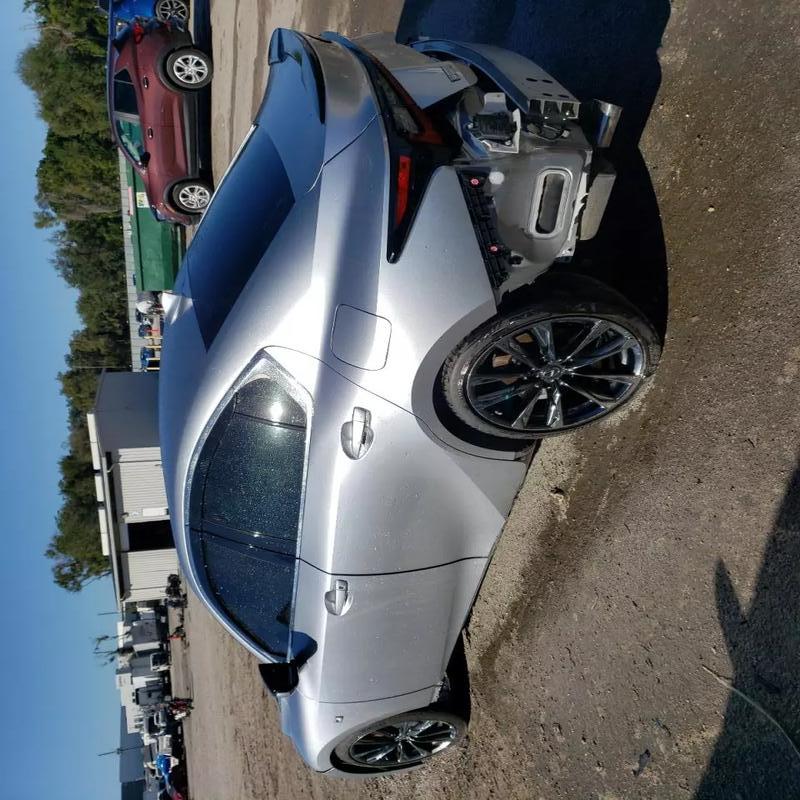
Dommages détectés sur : pare-choc arrière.
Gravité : majeur